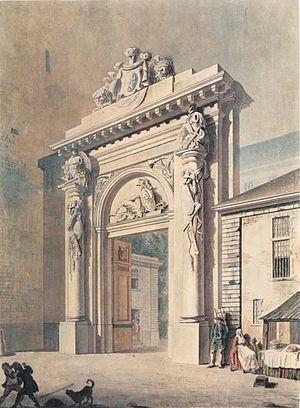
Porte de l'hôtel d'Uzès à Paris, rue Montmartre, œuvre de Claude Nicolas Ledoux (1736-1806). Dessin à la plume et lavis à l'encre de Chine teinté d'aquarelle, 48,2 x 35,7 cm, en provenance de la collection Hippolyte Destailleur.
La rue Montmartre est une voie ancienne des 1ᵉʳ et 2ᵉ arrondissements de Paris. Elle se prolonge en direction du nord, au-delà du boulevard Montmartre, par la rue du Faubourg-Montmartre.
La rue d'Uzès est une voie du 2ᵉ arrondissement de Paris, en France.